VAQ-144

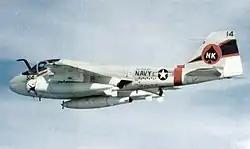
VA-196 KA-6D Intruder in flight c. 1982

In September 2019 the Navy transitioned a Carrier Air Wing (CVW) VAQ squadron out of the carrier environment to meet demands as an expeditionary unit. The gap in CVW Electronic Attack coverage showed a need for a 15th operational VAQ squadron. VAQ-144 was established on 1 Oct 2021 to meet this demand with a requirement to meet scheduled milestones and achieve full operational capability in fiscal year 2023. In the spring of 2023, the squadron received its first independent aircraft flown with VAQ-144 markings.